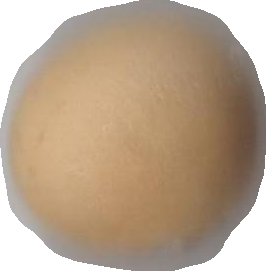
Variety: Grobogan